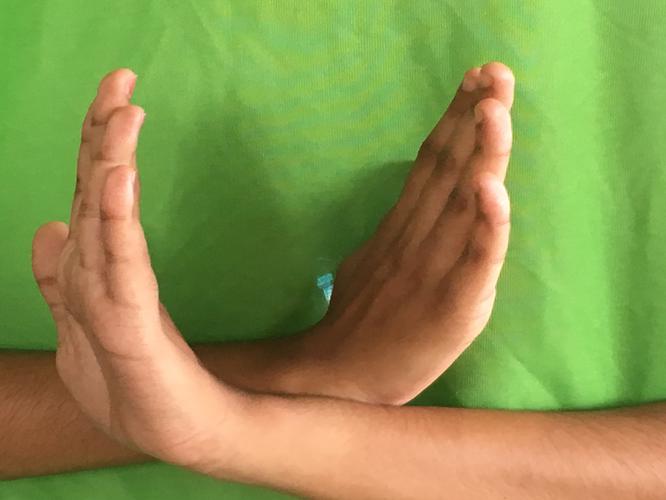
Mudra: Swastikam
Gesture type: double_hand